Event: Nepal Earthquake
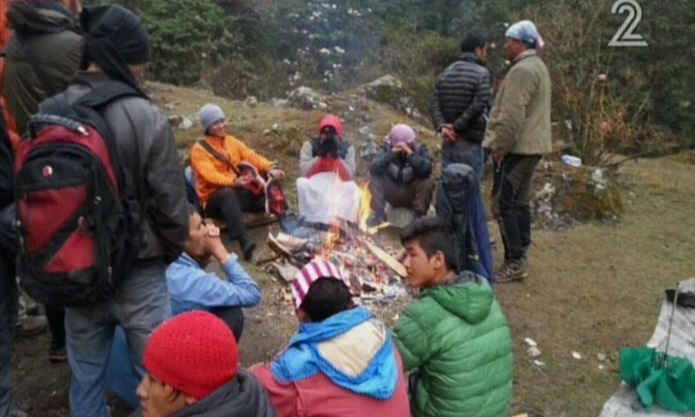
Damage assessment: no_damage